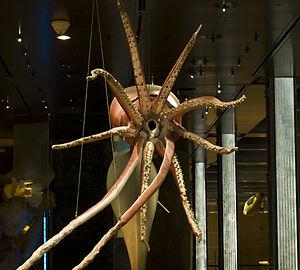
Le calmar géant est une espèce de céphalopodes décapodes, seul représentant de son genre et de sa famille.
La grande galerie de l'Évolution est l'une des galeries du Muséum national d'histoire naturelle. Les galeries du Muséum sont des bâtiments qui constituent en eux-mêmes des musées et chacune se spécialise dans un domaine spécifique de l'histoire naturelle.
La plastination, aussi appelée imprégnation polymérique est une technique visant à préserver des tissus biologiques en remplaçant les différents liquides organiques par du silicone.